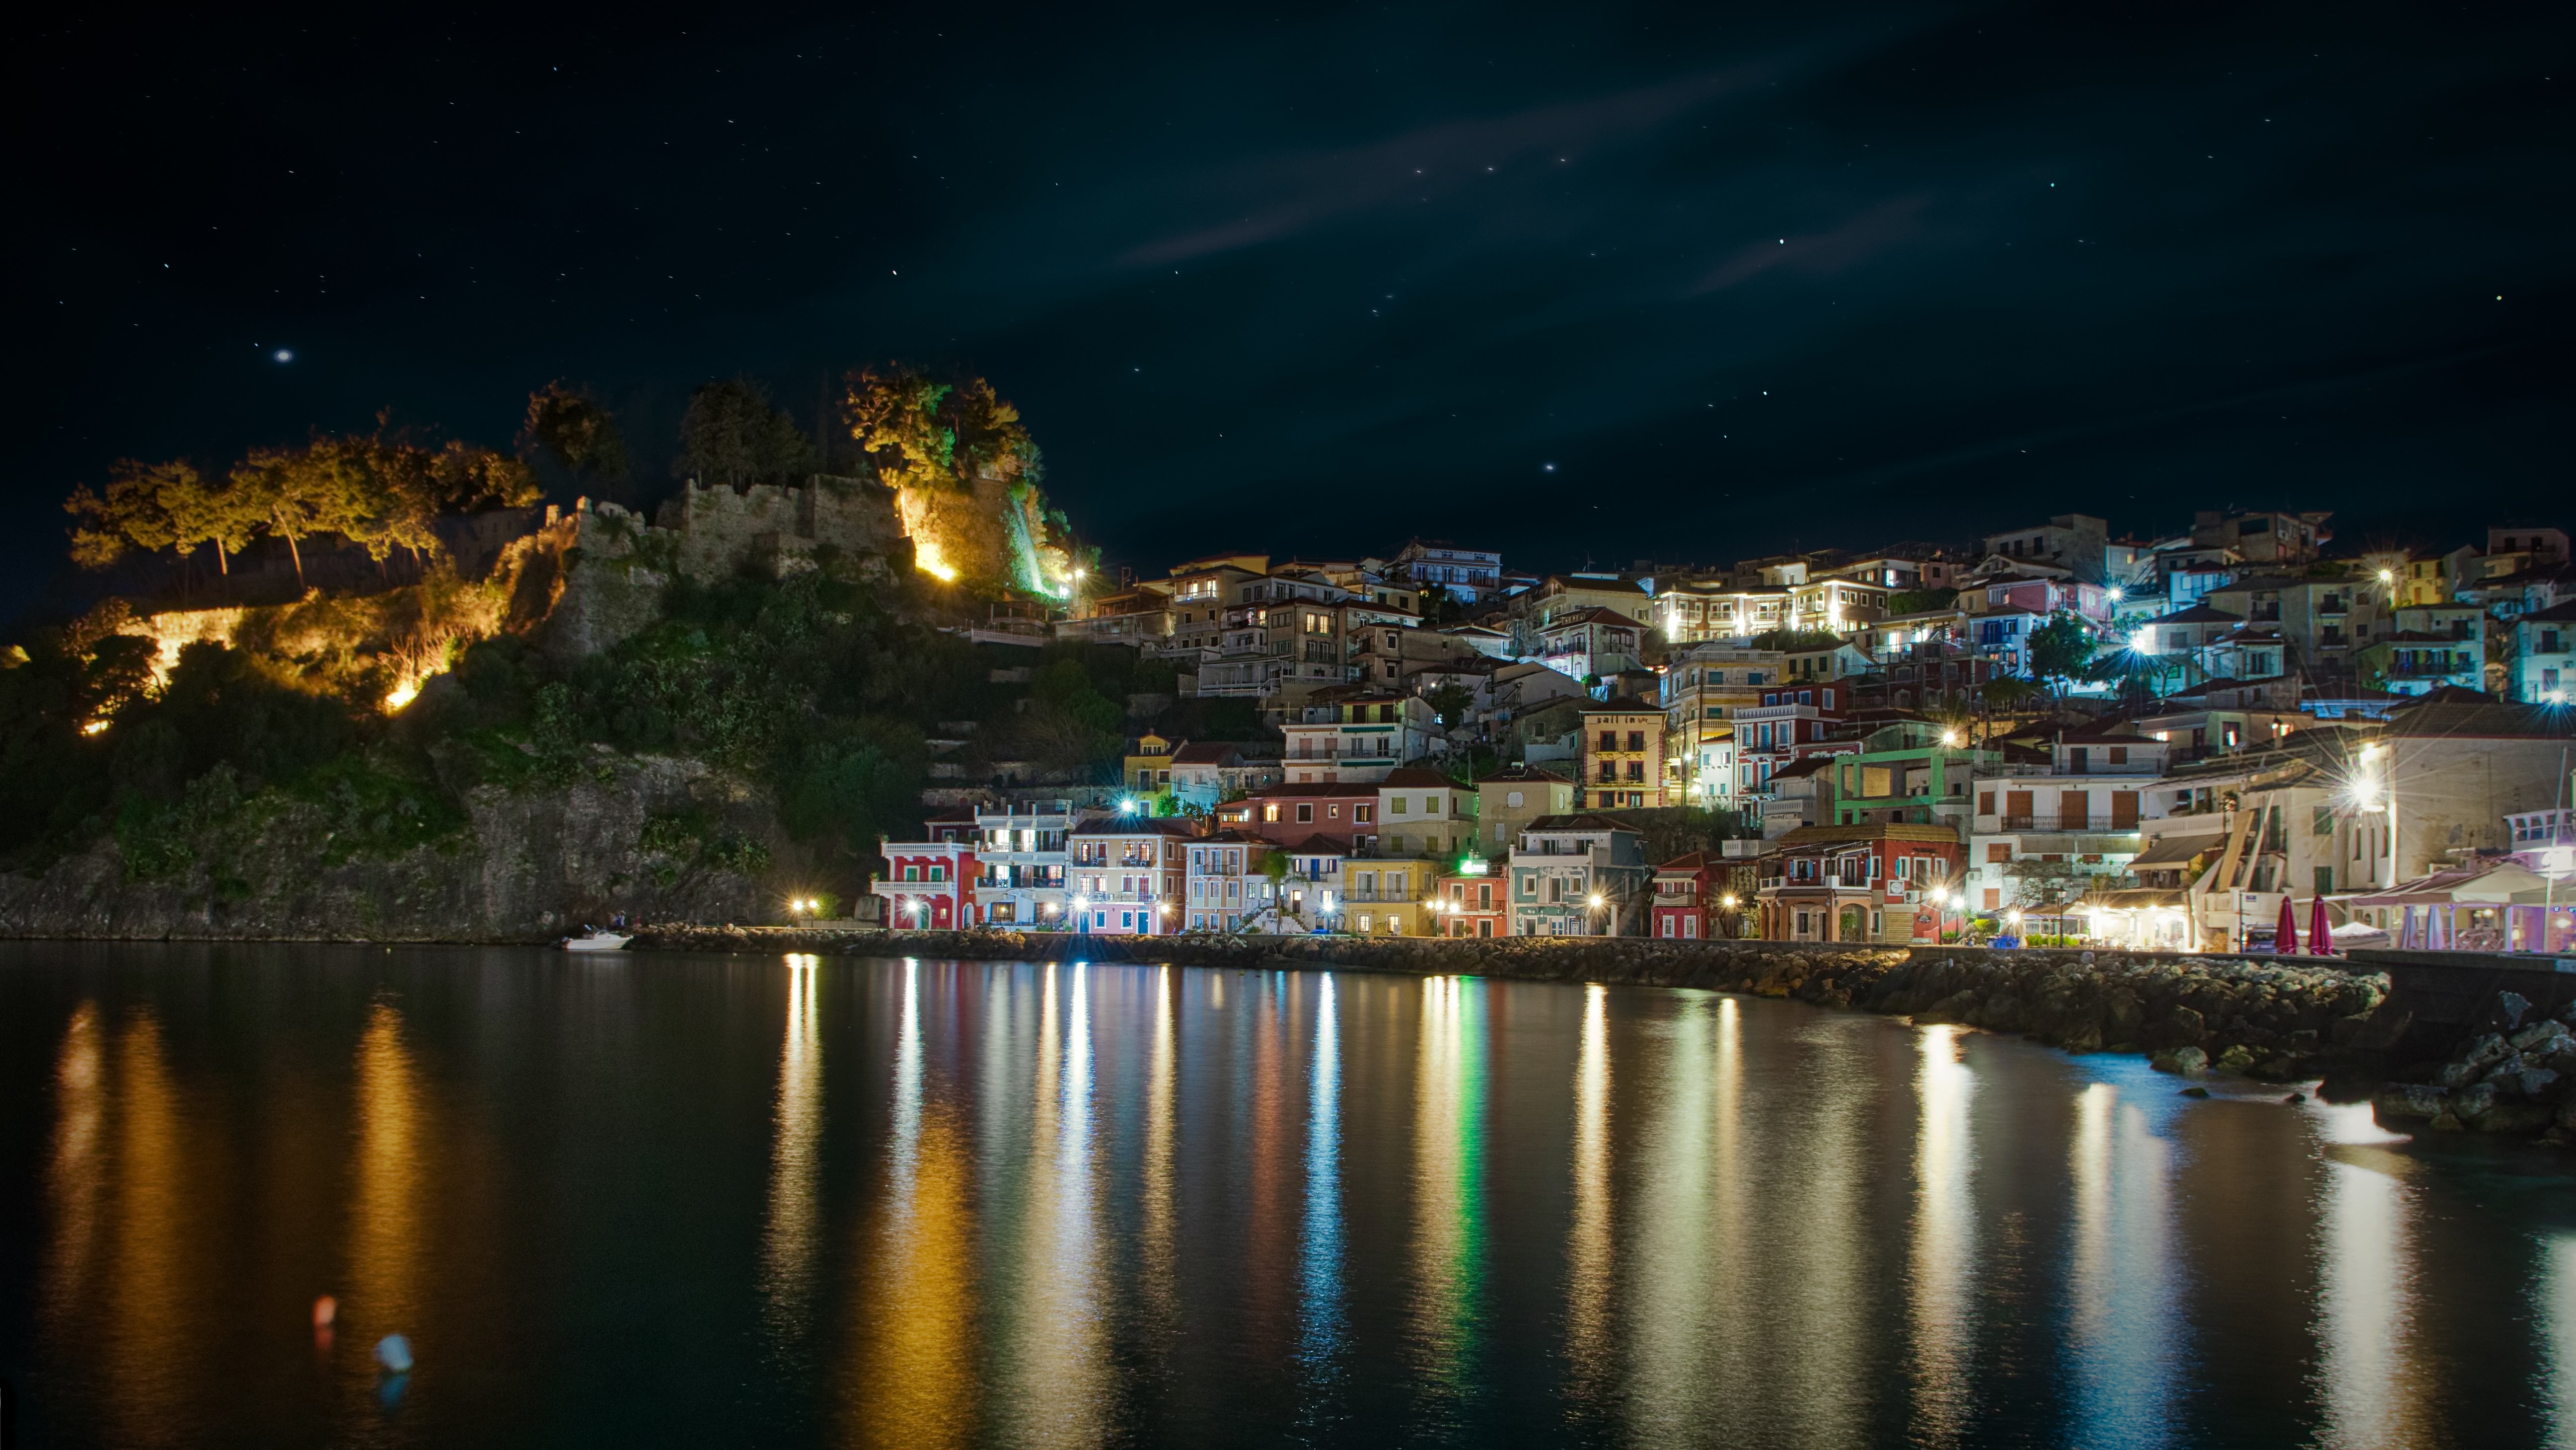
night, reflection, sky, water, light, town, lighting, waterway, city, river, architecture, midnight, metropolitan area, lake, cityscape, house, tourism, coast, cloud, world, darkness, building, leisure, harbor, evening, tourist attraction, bay